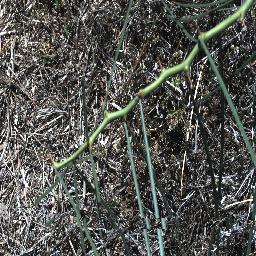
Label: parkinsonia